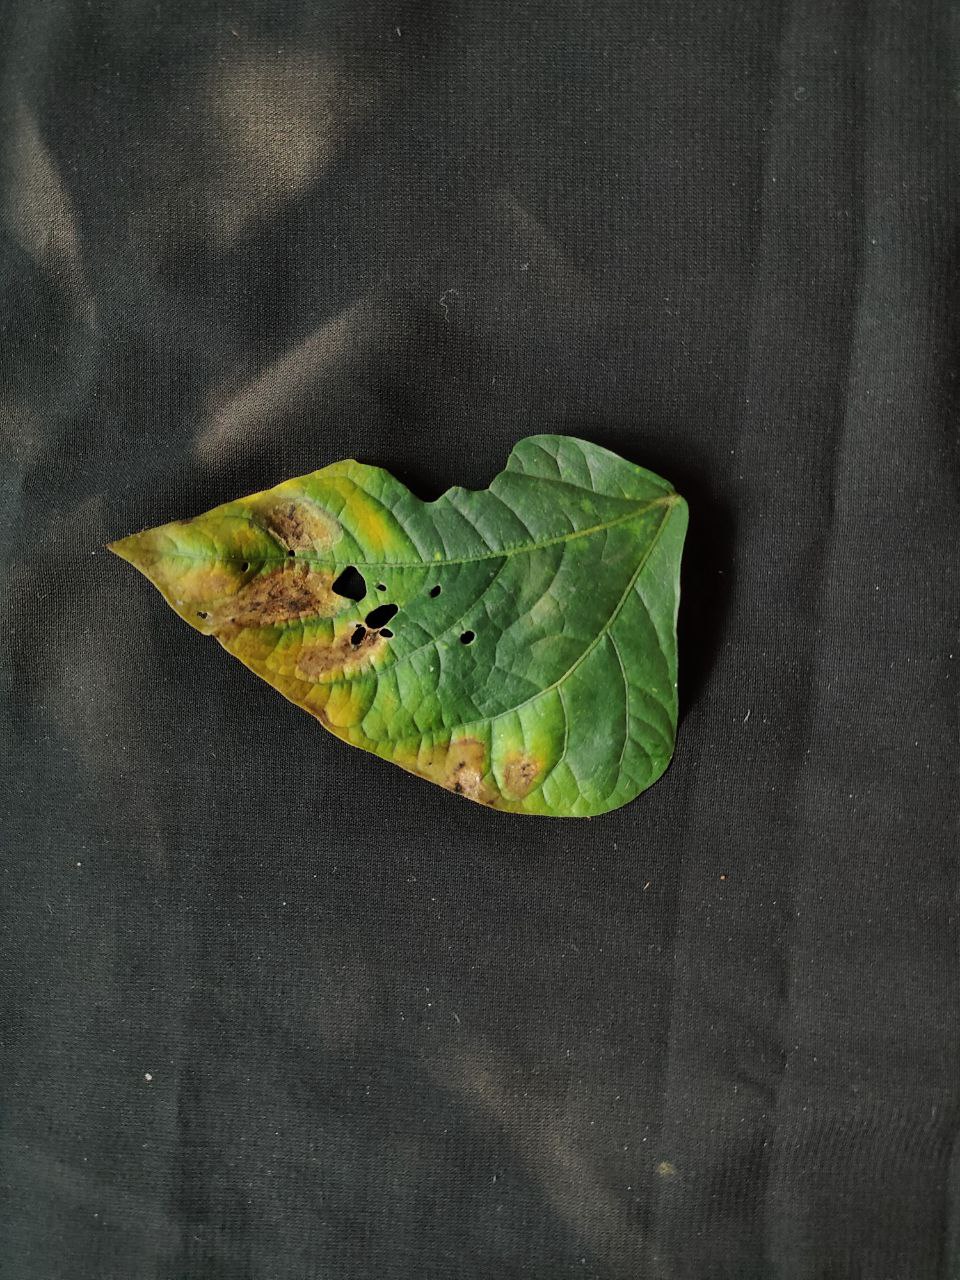
Crop: cowpea
Leaf condition: Bacterial wilt